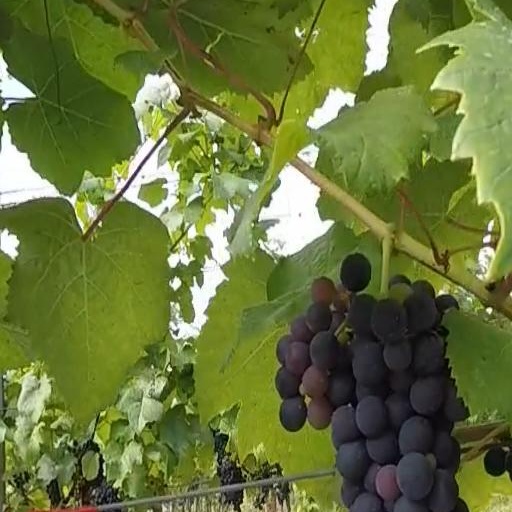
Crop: grape